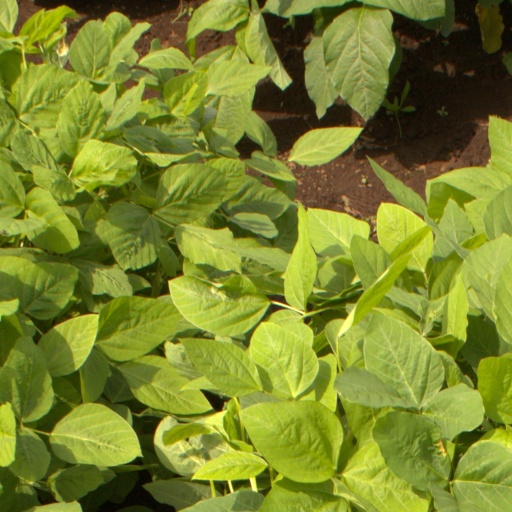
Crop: soybean